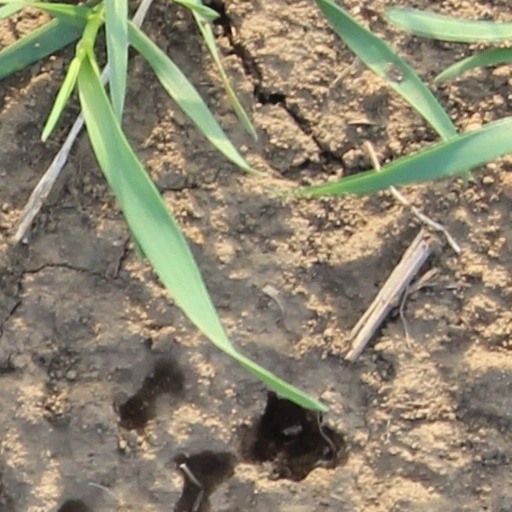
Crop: wheat